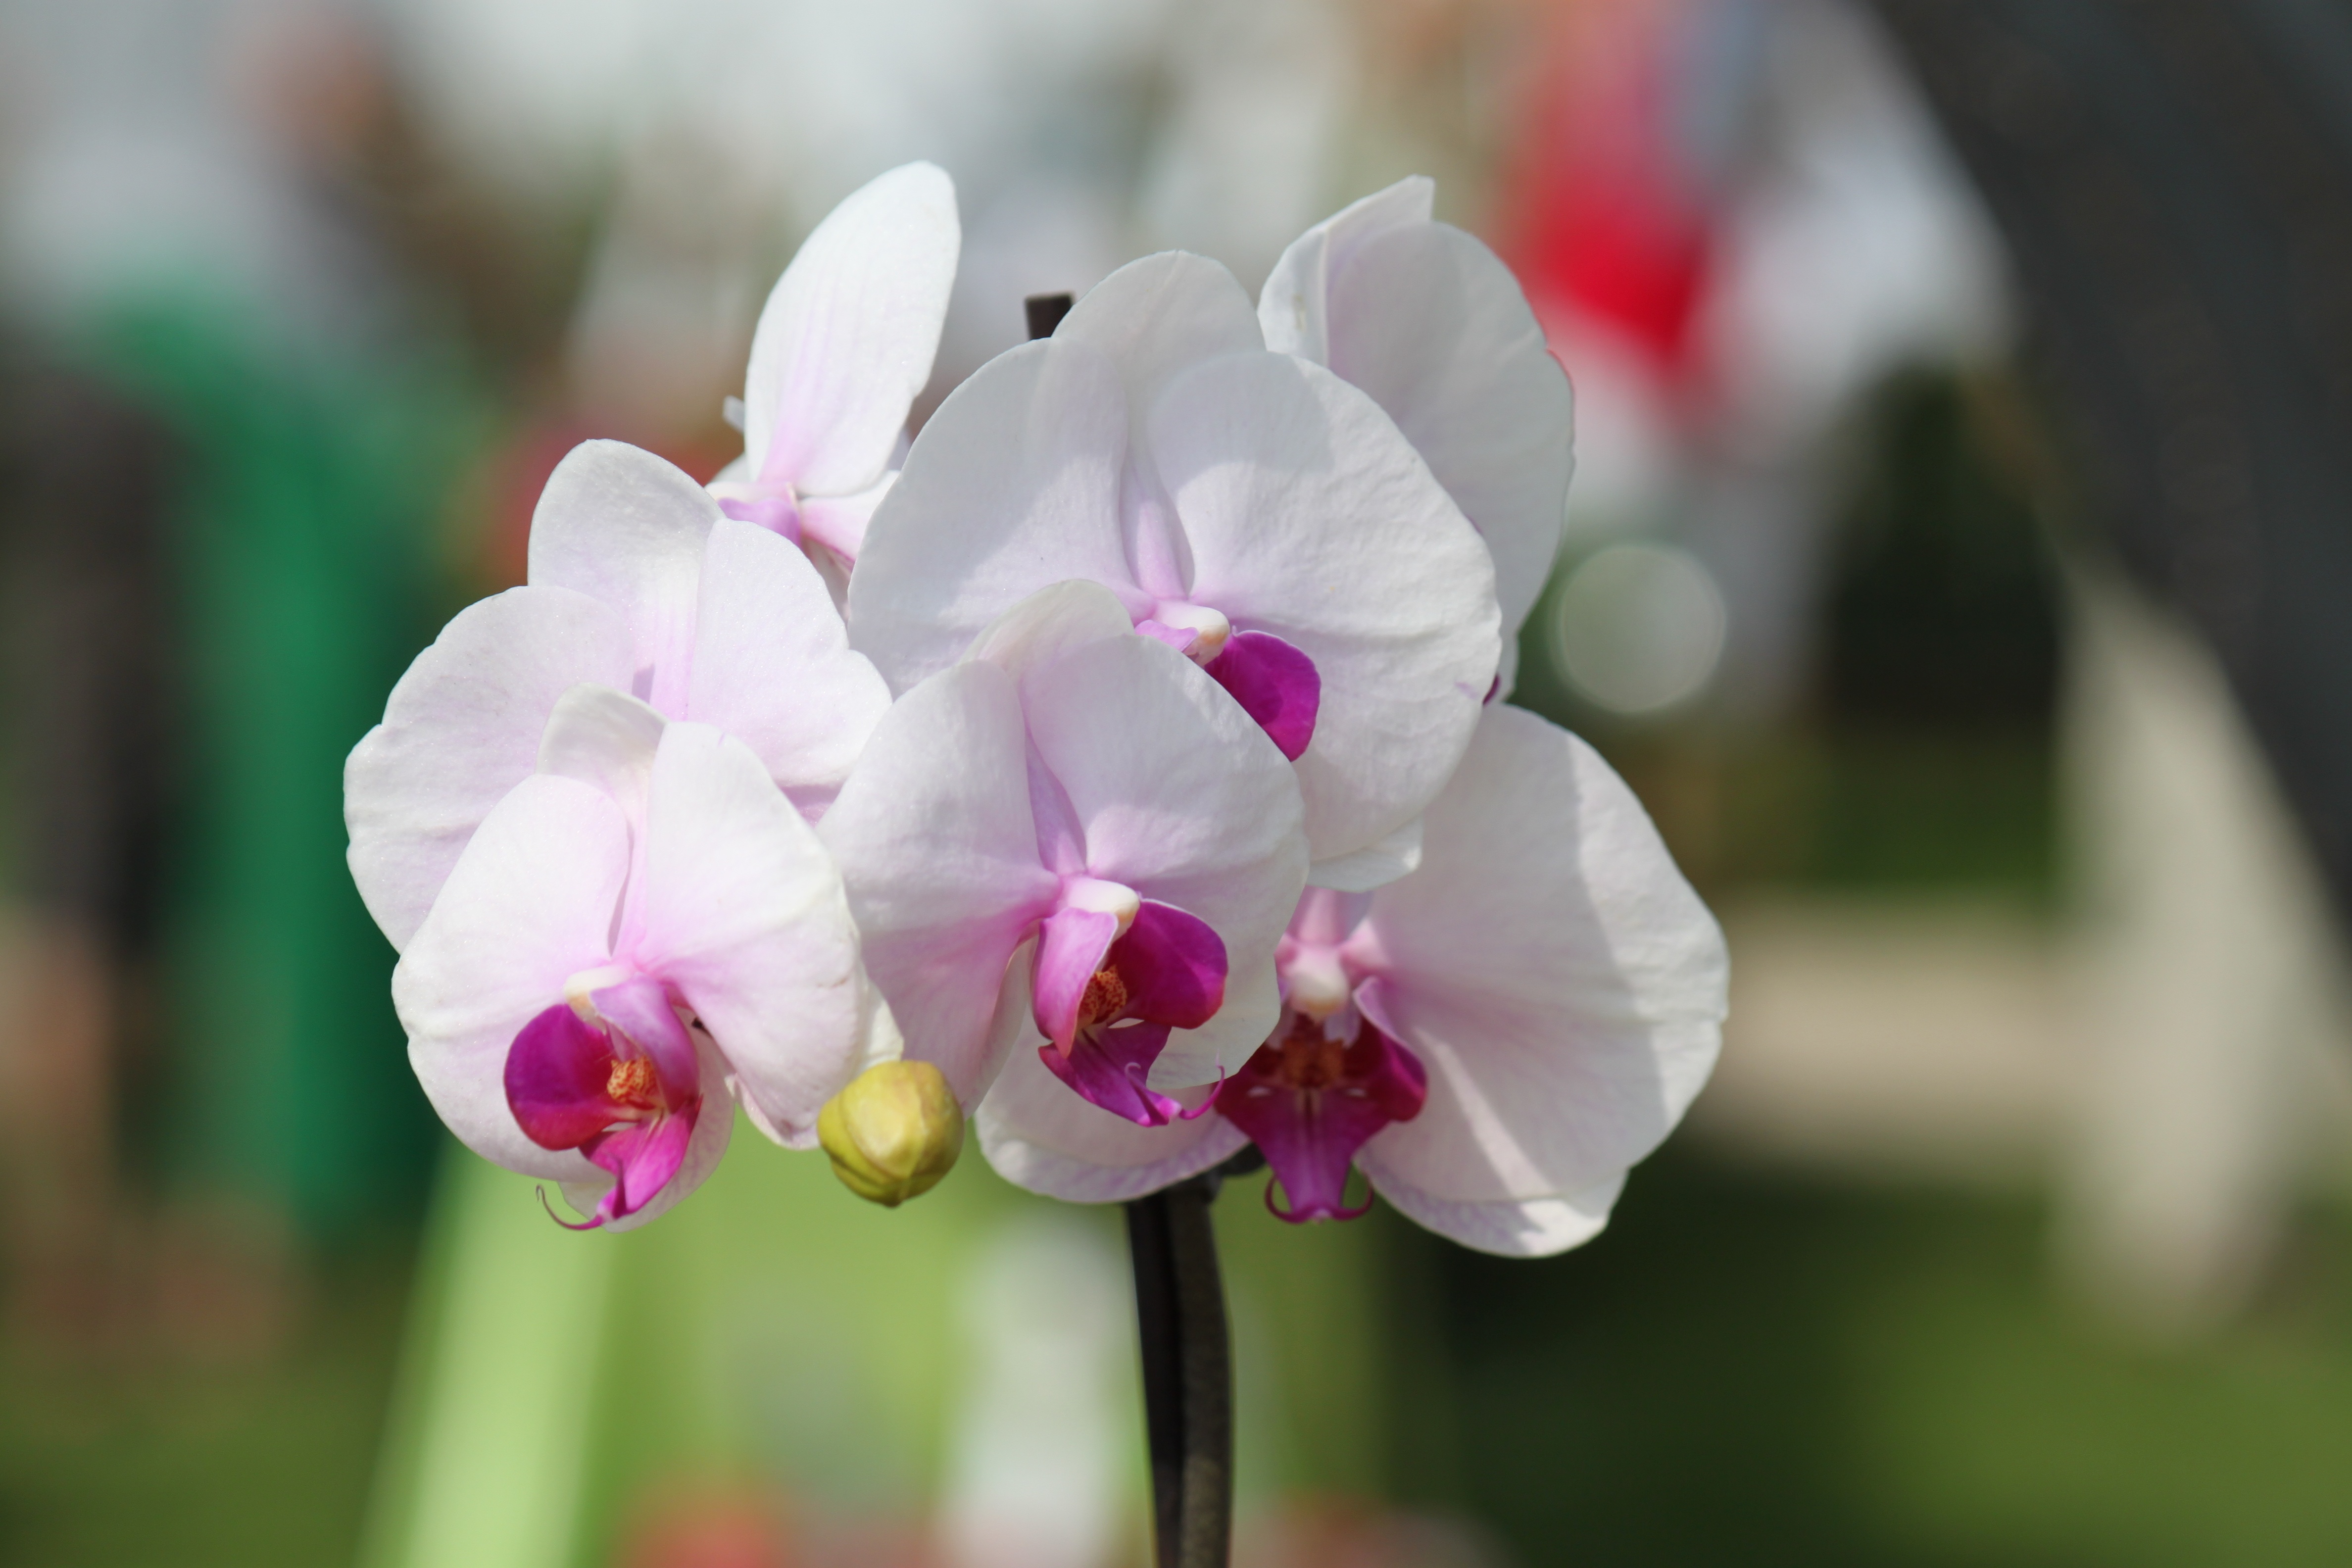
blossom, plant, white, flower, purple, petal, bloom, botany, flora, orchid, macro photography, flowering plant, cattleya, land plant, moth orchid, christmas orchid, cattleya labiata